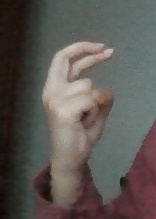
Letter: zay